No. 91 Wing RAAF

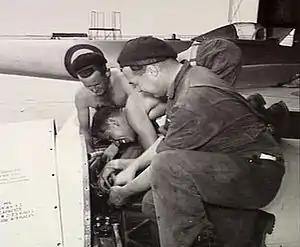
Three men in overalls working on an aircraft engine

When the Korean War broke out, No. 77 Squadron was self-supporting. The added burden of combat operations made this situation untenable after the squadron went into action in Korea, leading to the formation of No. 391 (Base) Squadron at Iwakuni, at the same time as No. 91 Wing headquarters. RAAF base squadrons were responsible for administrative, logistical, medical, communications and security functions. Staffed mainly by former No. 77 Squadron members, in the first year of its existence No. 391 Squadron had to contend with severe shortages of winter clothing and equipment. Further problems arose following the introduction of the Meteor, as spares for the British-made jet were harder to obtain than for the American Mustang. Along with its RAAF responsibilities, No. 391 Squadron supported Australian Army and other UN personnel travelling through Iwakuni. It ran No. 91 Wing's "Transit Hotel", which accommodated business people and entertainers, as well as military personnel. The squadron's medical contingent was heavily engaged in the preparation and escort of injured personnel from Korea to Iwakuni and then to other destinations.